Tim Sweeney

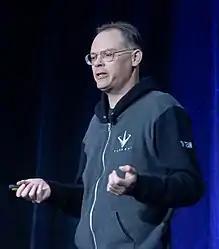
Sweeney giving a presentation at the 2016 Game Developers Conference

Following "ZZT", Sweeney started working on his next title, "Jill of the Jungle", but found that he lacked the skills to complete this alone. He formed a team of four people to complete the game by mid-1992. For continued development, Sweeney sought out a business partner for Epic MegaGames, eventually coming to Mark Rein, who had just been let go from id Software. Rein helped with growing and managing the company; due to the company's growth, Sweeney did not end up getting his degree, short by one credit. Sweeney would later start work on Unreal Engine, developed for the 1998 first-person shooter game "Unreal" and licensed by multiple other video games. With the success of "Unreal", the company relocated to North Carolina in 1999, and changed its name to Epic Games.